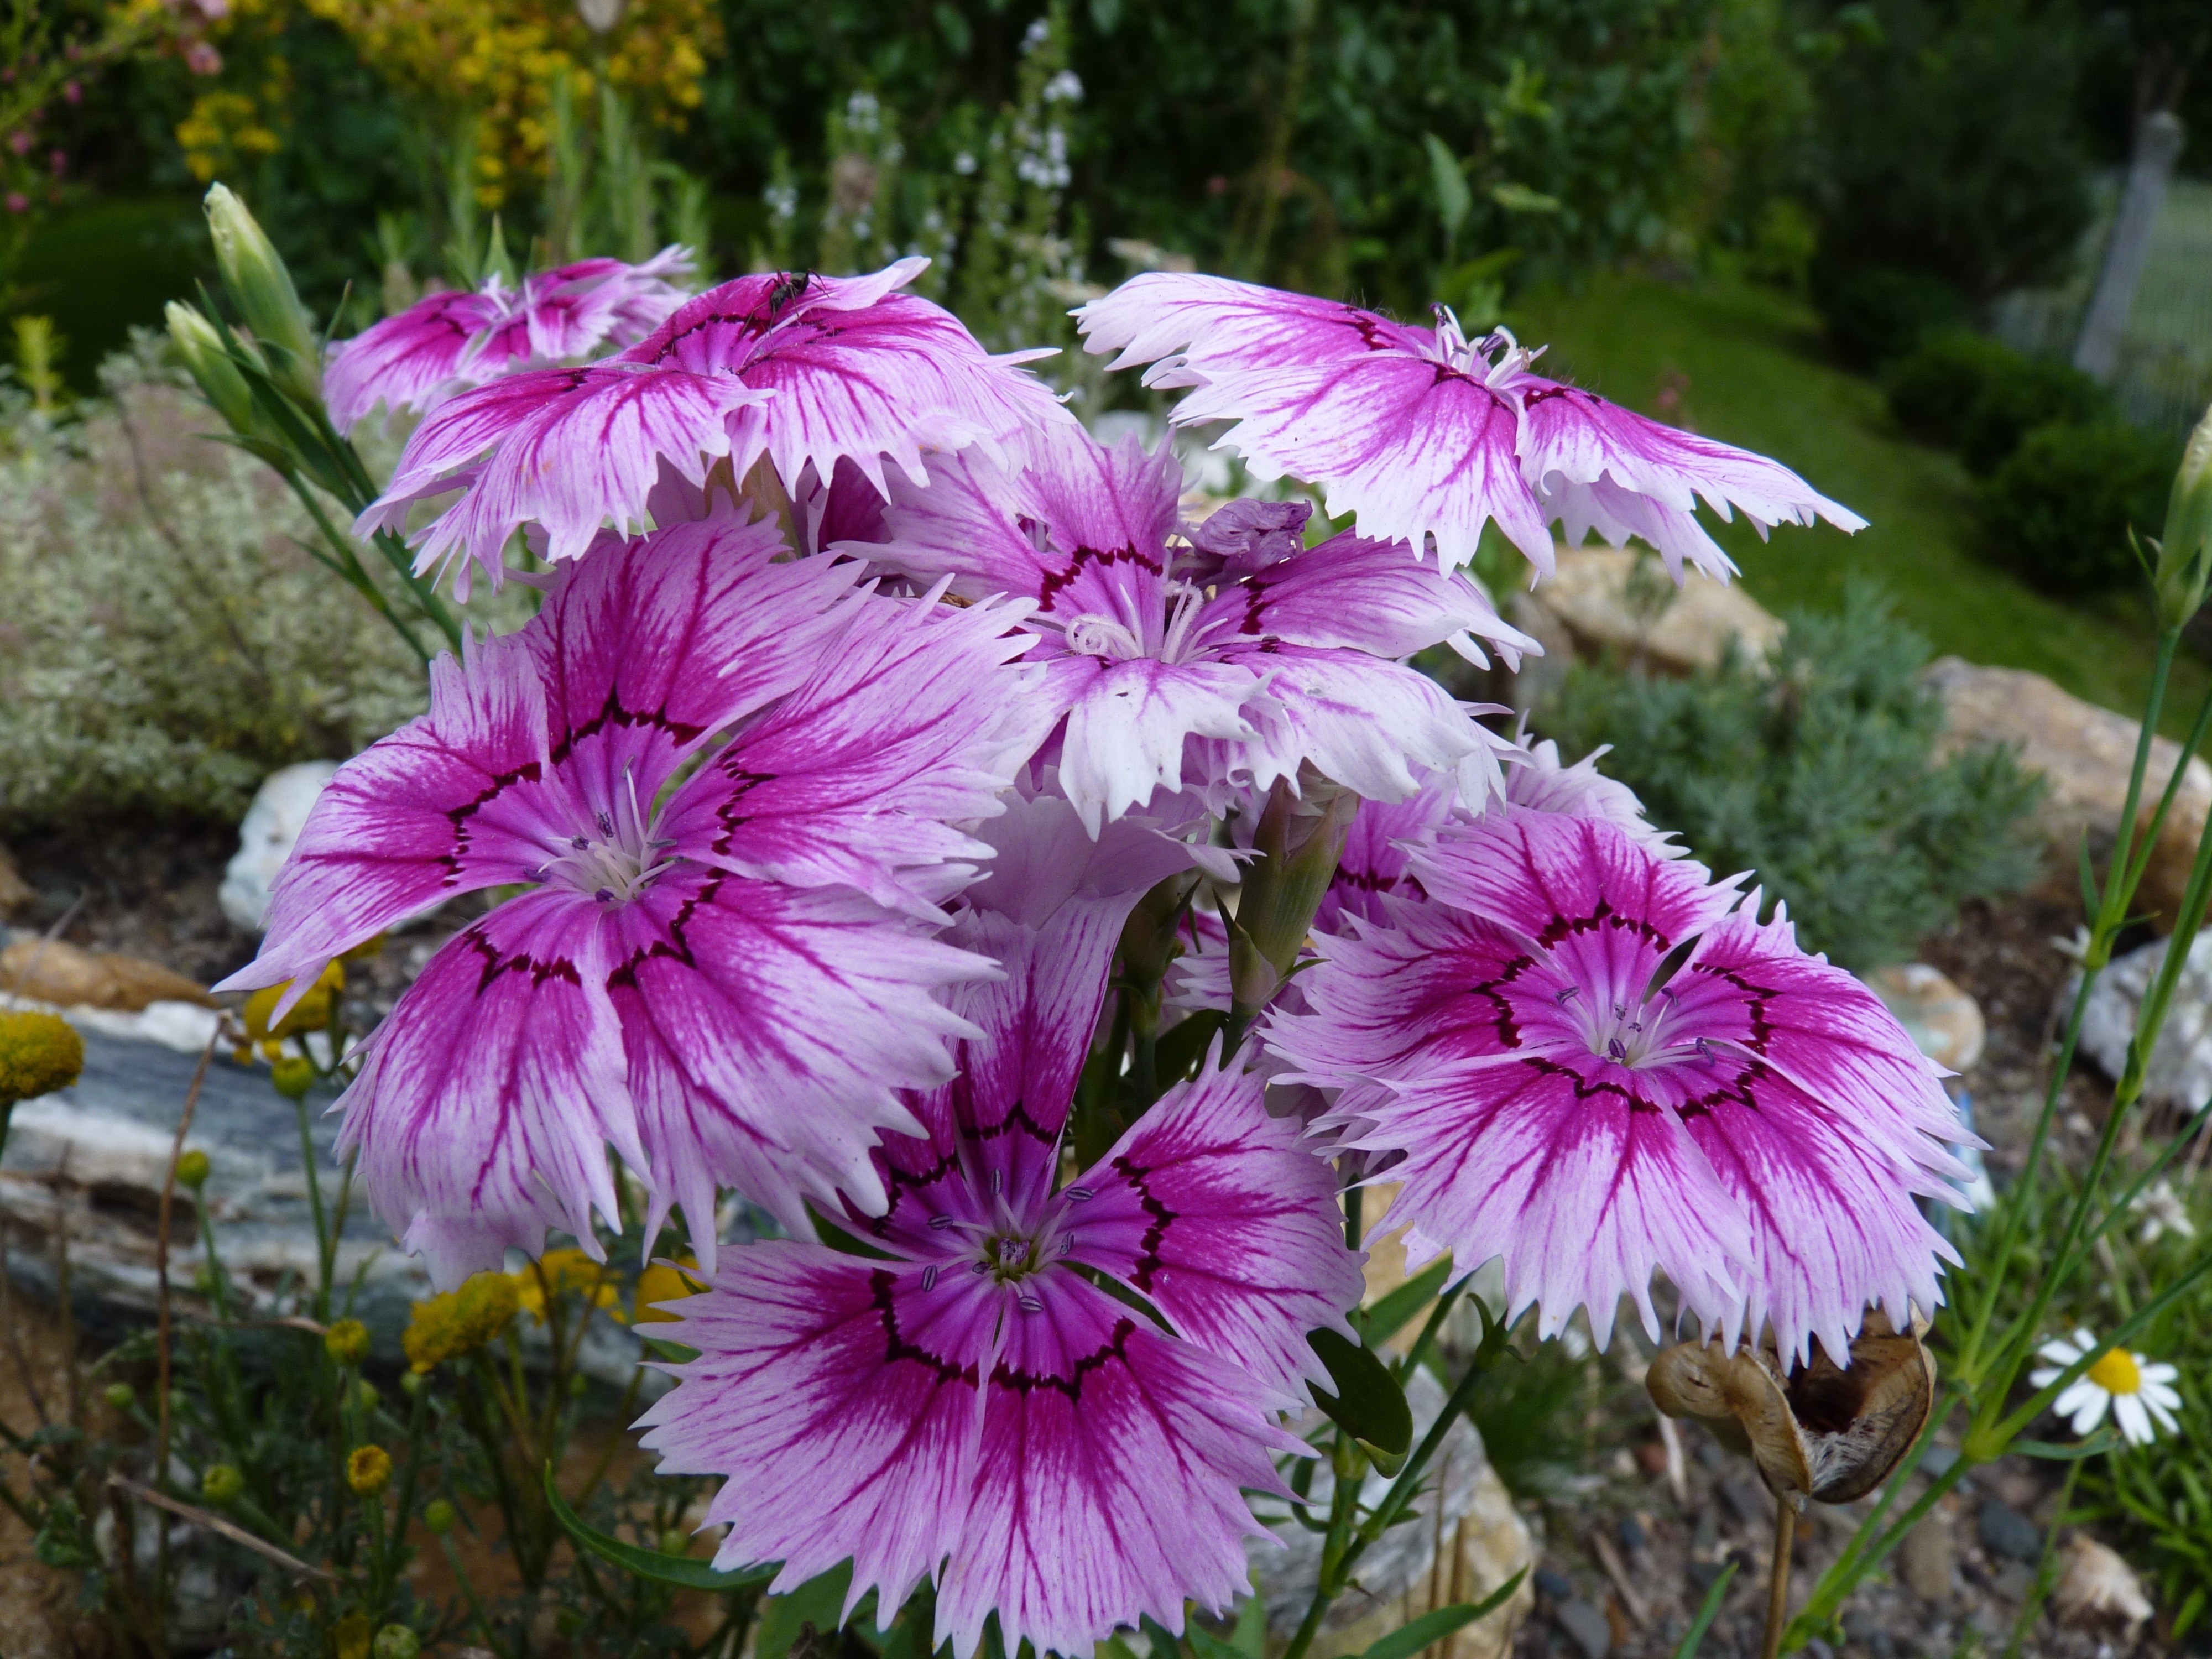
plant, flower, petal, botany, pink, flora, flowers, carnation, dianthus, flowering plant, annual plant, land plant, pink family